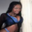
Label: woman